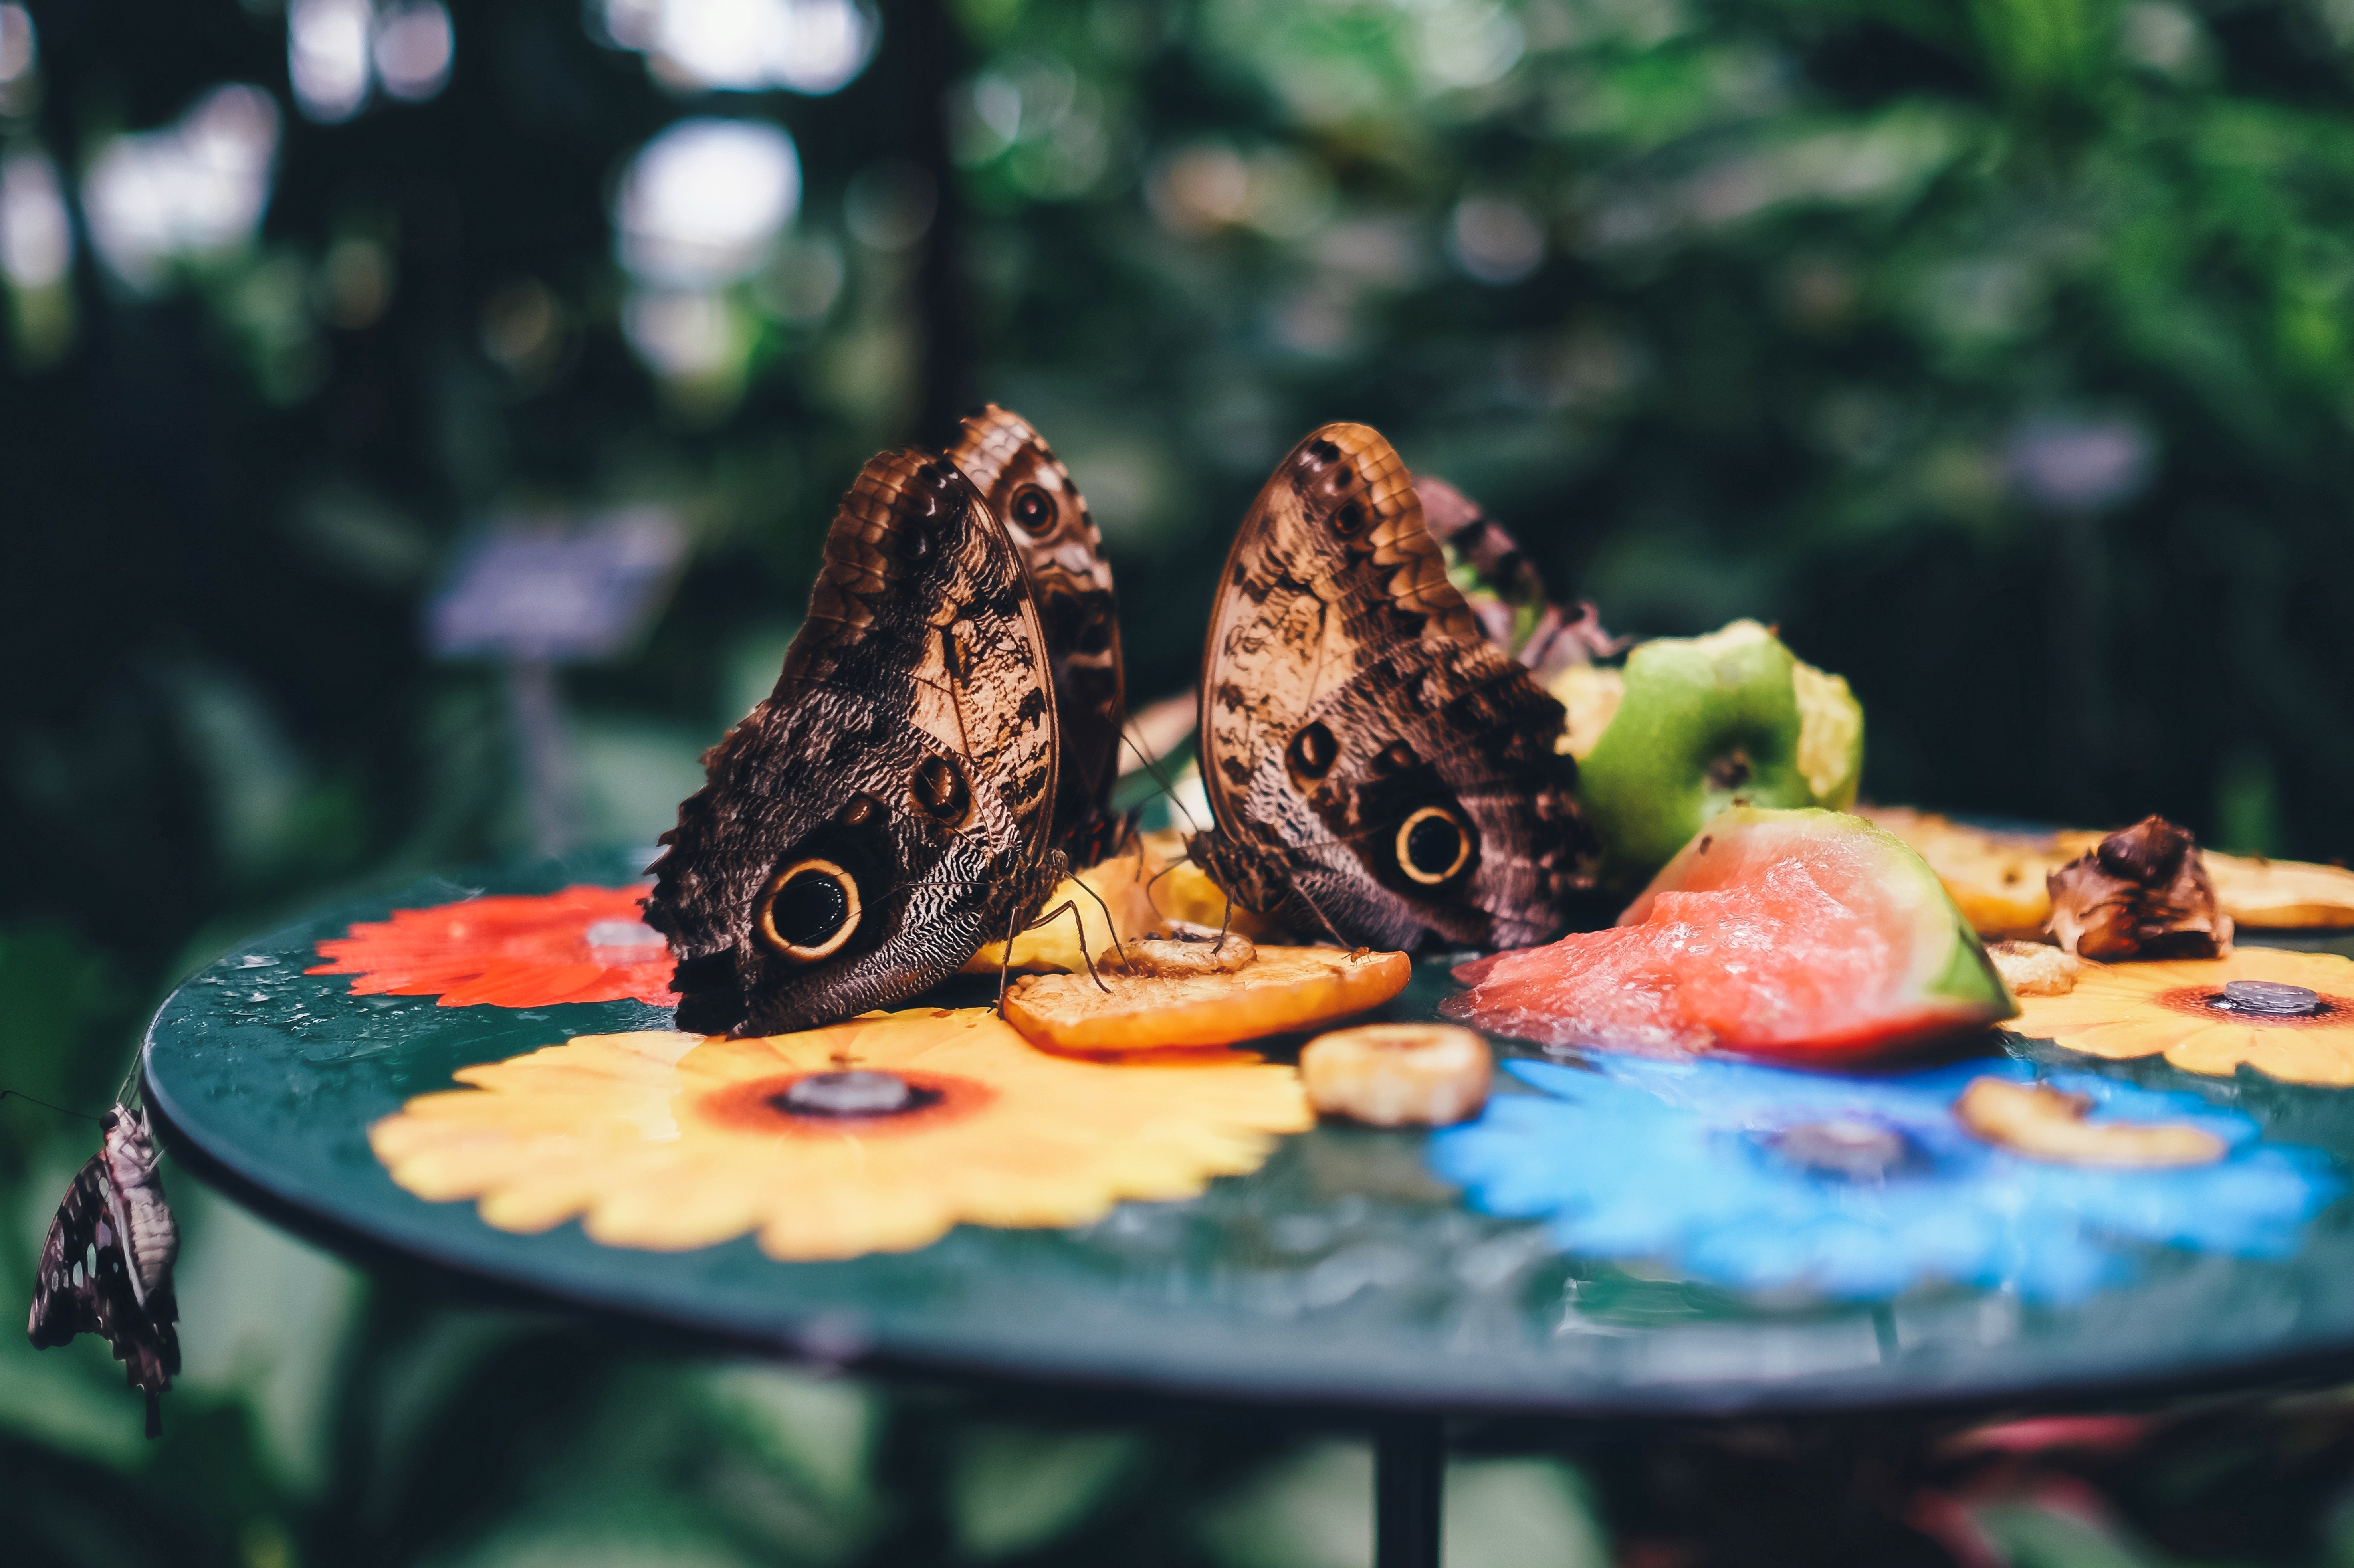
apple, table, nature, fruit, leaf, flower, wildlife, dish, food, green, produce, color, insect, moth, butterfly, colorful, garden, cuisine, trees, outdoors, eating, macro photography